Samsung Notebook 9

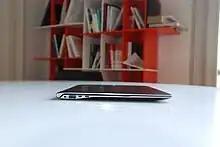

The original main design philosophy of the Notebook 9 is "Thin & Light" and the design motive came from bent sheet of a paper to hint its thin and lightness. In order to make the (original) product durable while maintaining the light weight, aerospace grade duralumin was chosen for enclosure. Byeongyong Song (principal designer at Samsung), Yeowan Yun (principal designer of ITS Design) and Jinie Ryu (senior designer at Samsung) are recognized as the designers of the original Series 9 notebook.